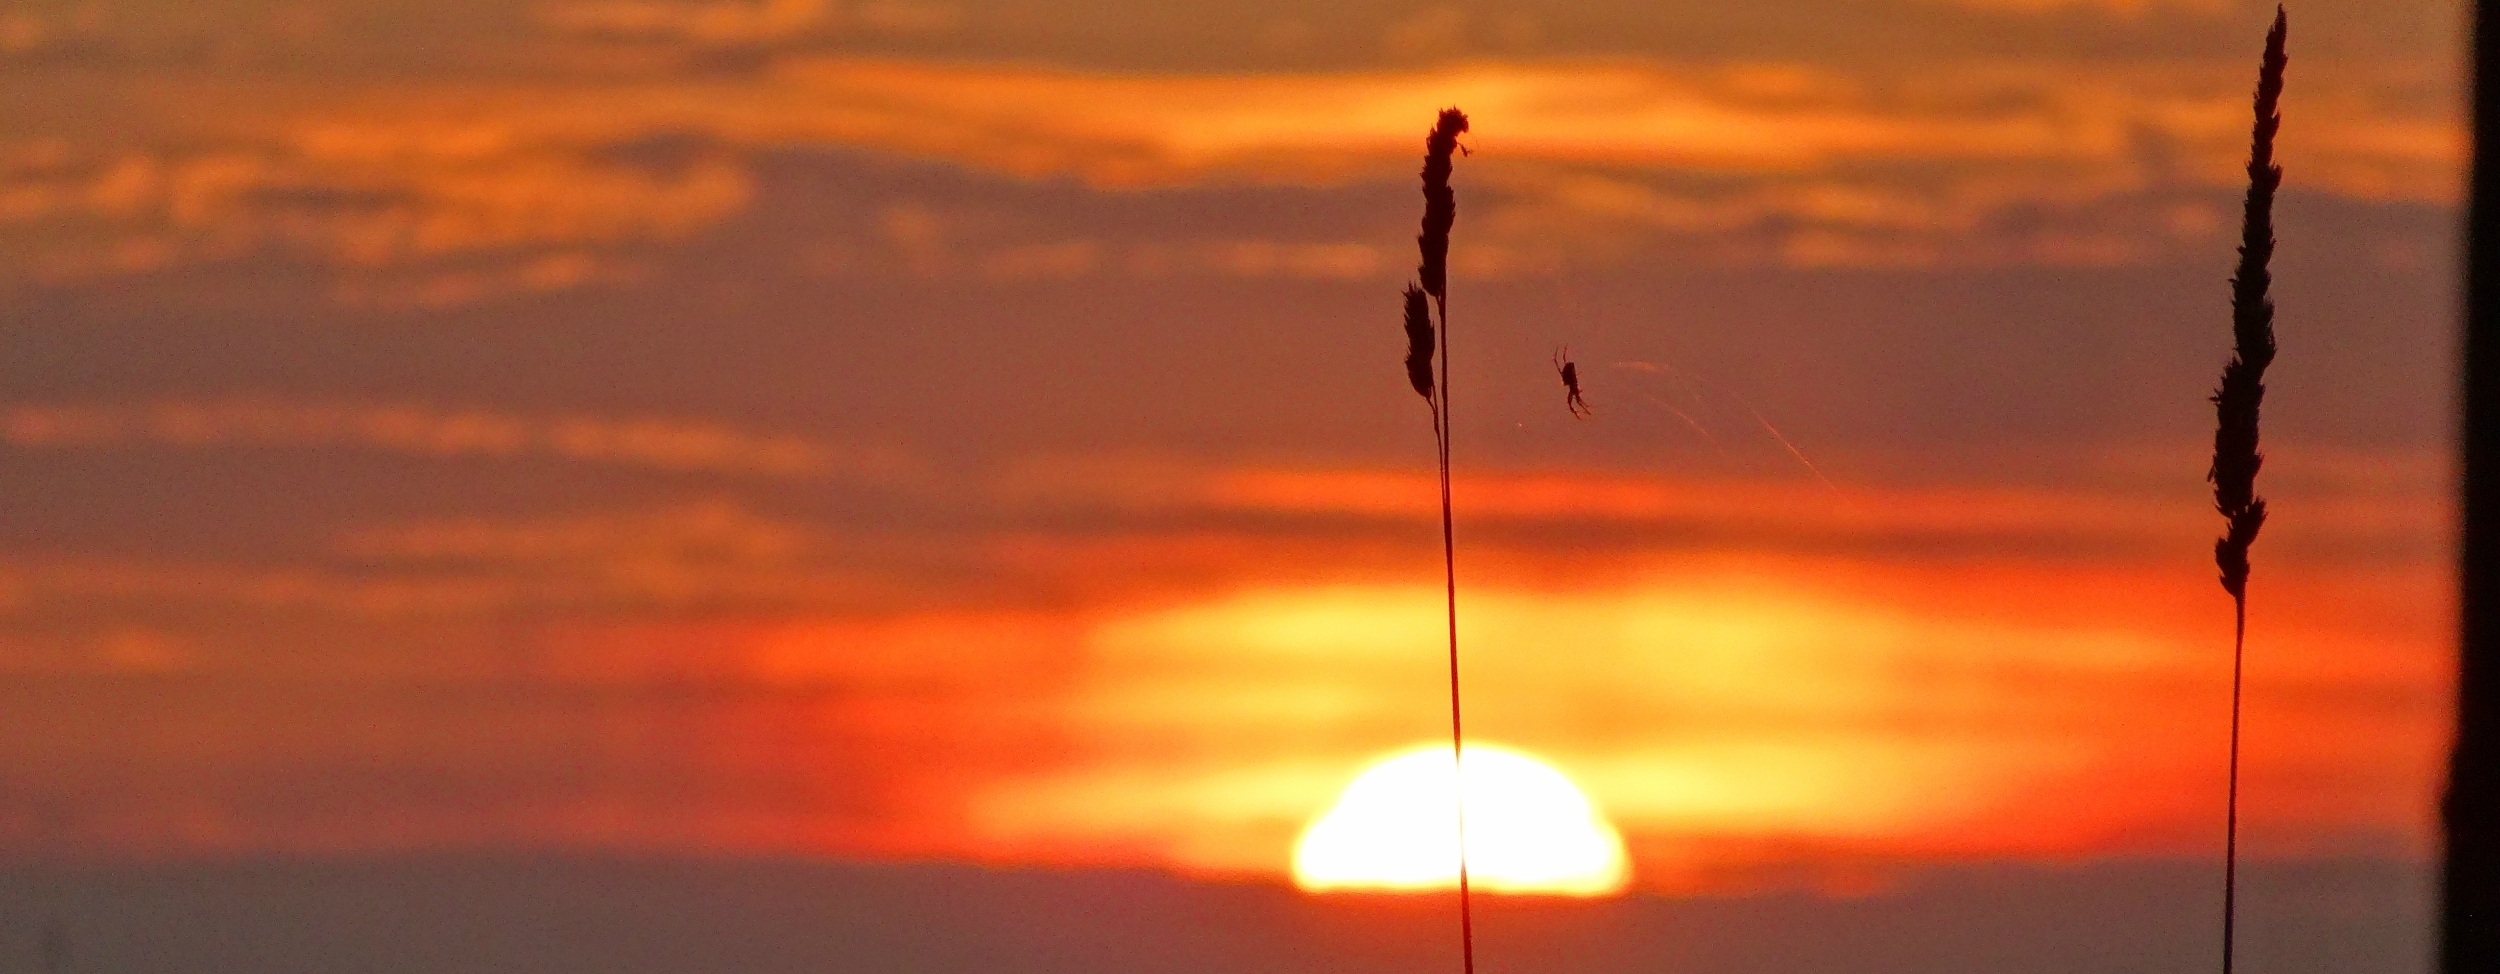
nature, grass, horizon, cloud, sky, sun, sunrise, sunset, sunlight, dawn, atmosphere, dusk, evening, spider, afterglow, red sky at morning